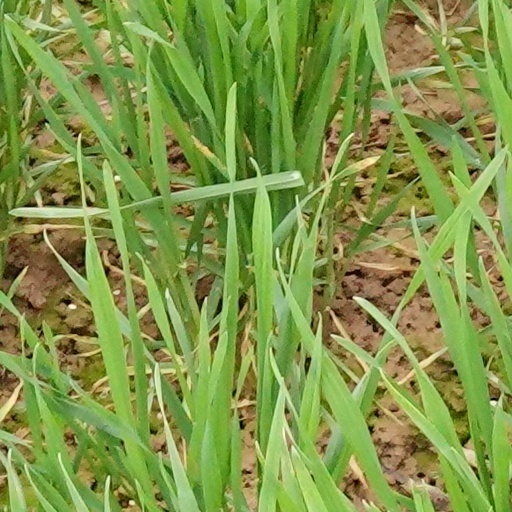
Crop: wheat